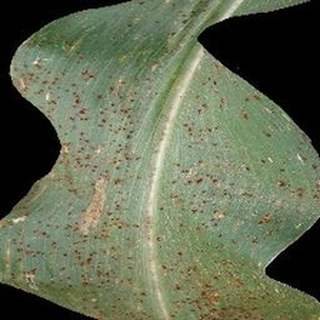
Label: corn_common_rust